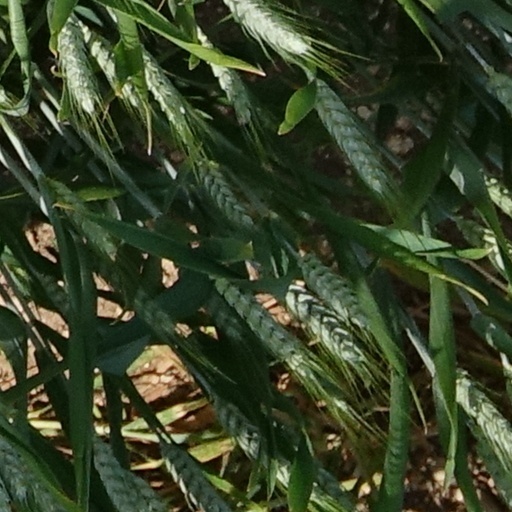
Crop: wheat